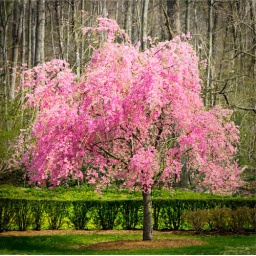
large pink tree on a grassy law with hedges just behind and dense woods in the background